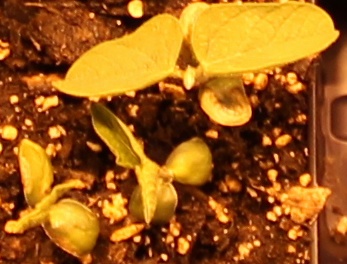
Label: Soybean